Oruchuban Ebichu

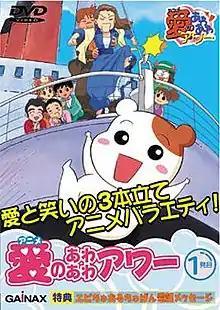
"Ebichu" DVD cover by Gainax

is a Japanese manga series by Risa Itō that was published by Futabasha Publishers. It first ran through Shufutoseikatsusha magazine "Giga&chan" beginning in the 1990s, before moving to the "Action Pizazz" publication by Futabasha.